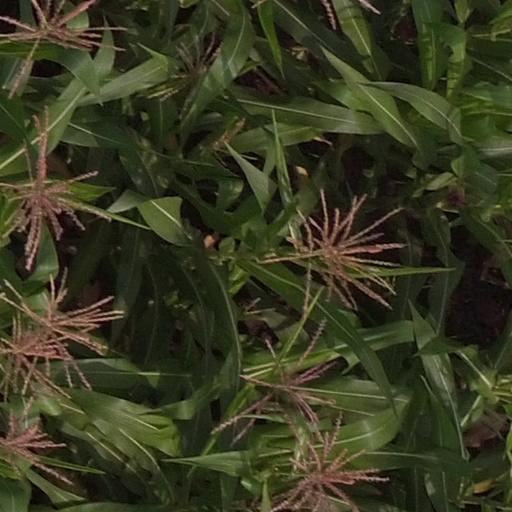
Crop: maize; corn